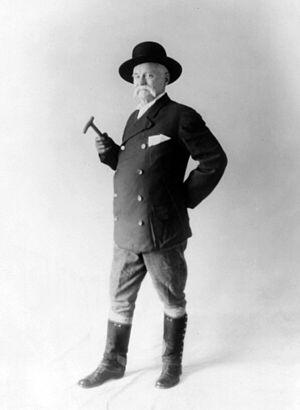
Edward Payson Weston était un marcheur célèbre, qui a été en grande partie responsable de la montée en popularité de la marche sportive dans les années 1860 et 1870. Le piétonisme était une forme de marche de compétition du XIXᵉ siècle, souvent professionnelle et financée par des paris, d'où le sport moderne de la marche athlétique s'est développé.